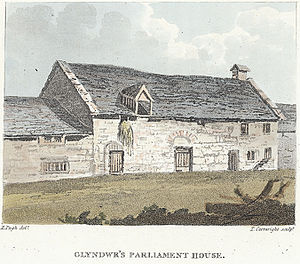
Owain Glyndŵr / Walisisk oprør 1400–1415 / Trepartsforhandlinger og franskmændenes år
Glyndwrs parlamentbygning, Machynlleth. 1814.
Owain Glyndwr eller Owain Glyn Dwr var en walisisk leder og den sidste indfødte waliser med titlen prins af Wales. Han indledte et voldeligt og langtrukkent oprør mod England om herredømmet i Wales, hvilket mislykkedes.